Duke Constantine Petrovich of Oldenburg

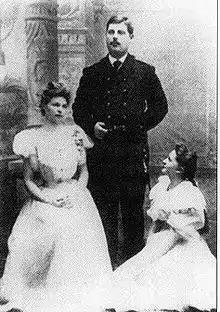
George, Olga & Ekaterina Yurievski, the children of Emperor Alexander II of Russia

In November 1894, Emperor Alexander III became ill with nephritis and died. When Emperor Nicholas II acceded to the throne, he allowed Duke Constantine Petrovich and his family to return to St. Petersburg.